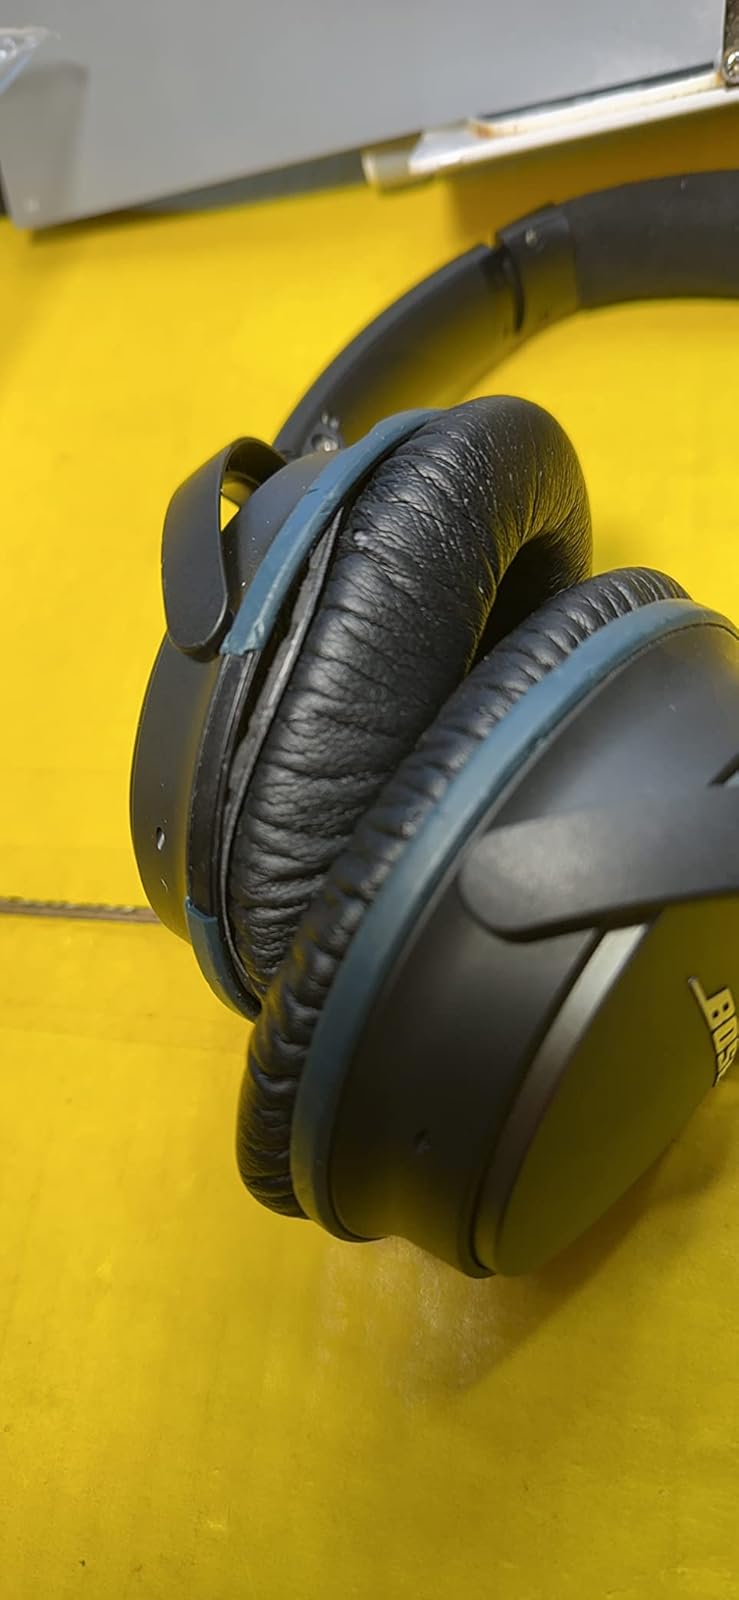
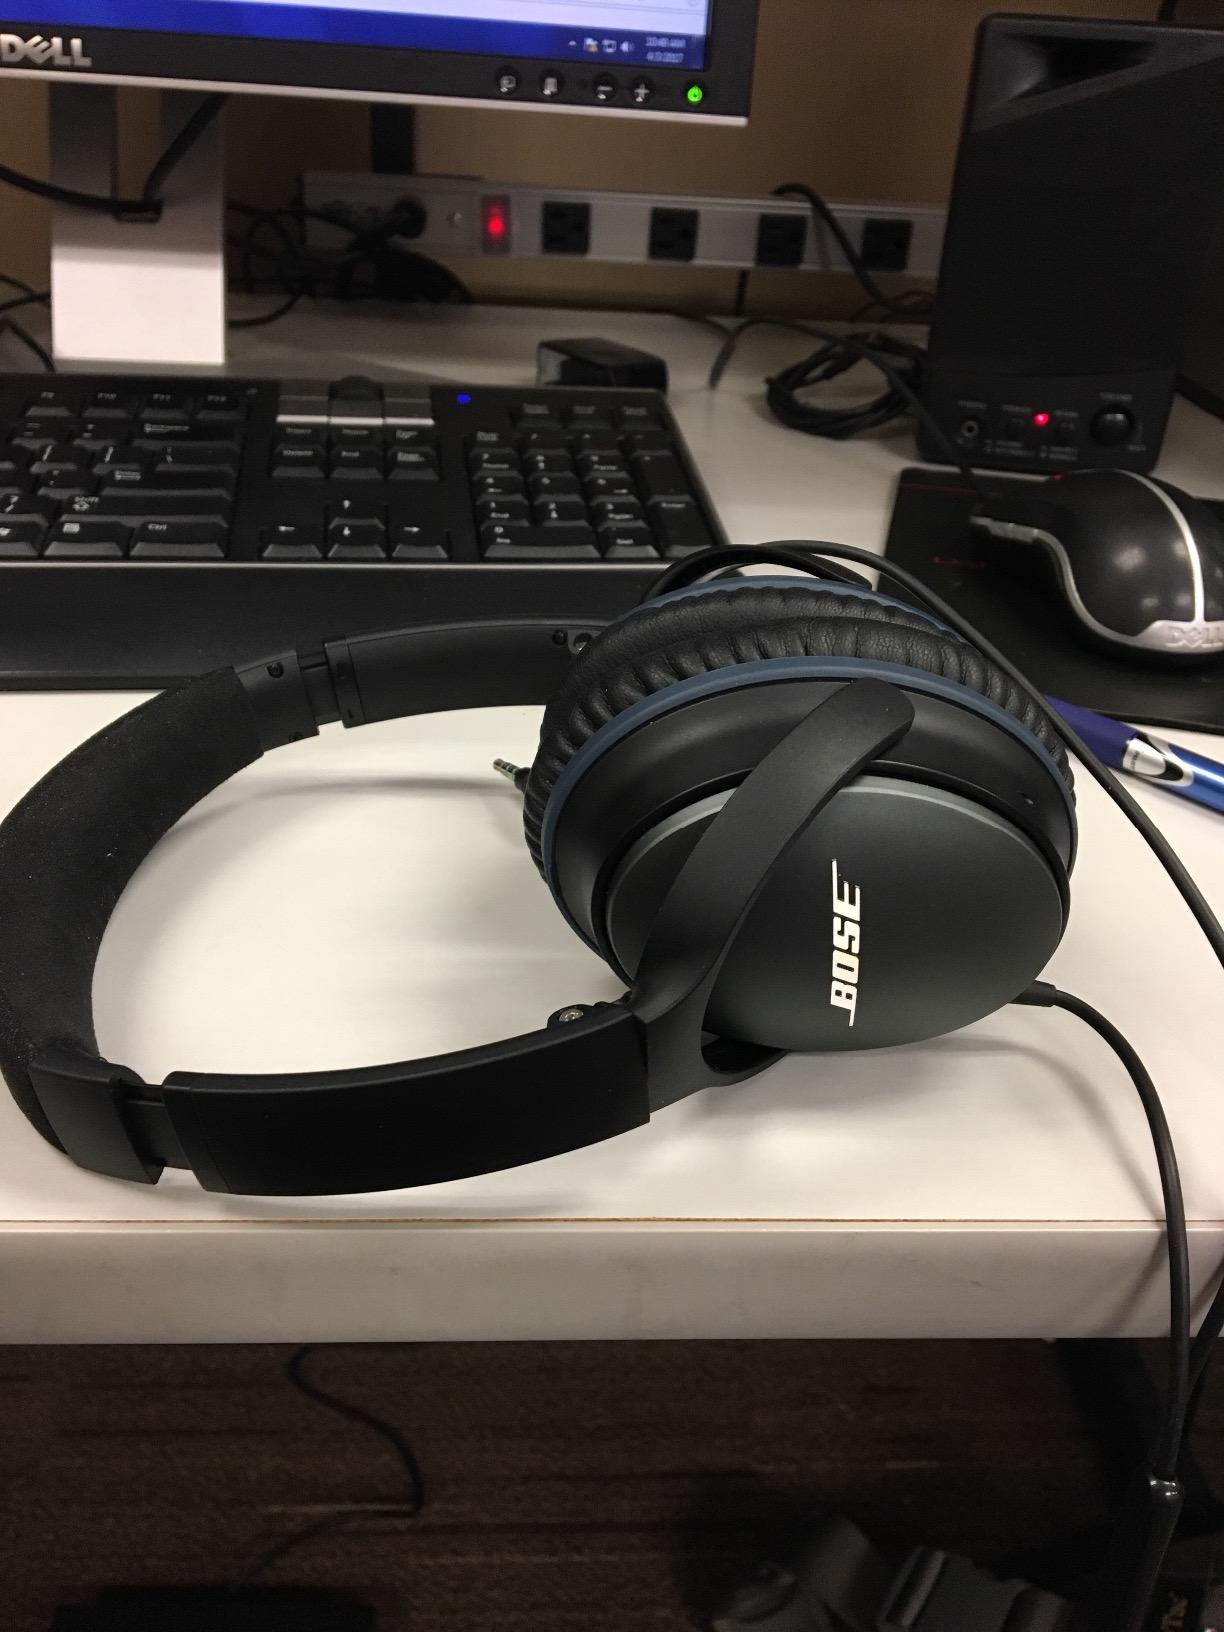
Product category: headphones
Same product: yes